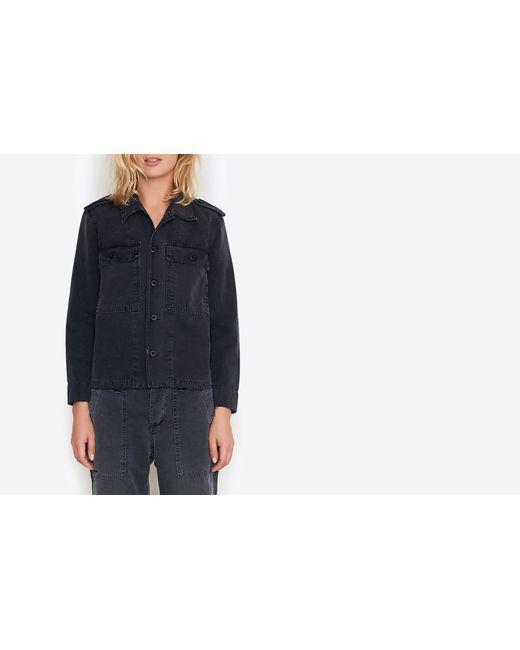
Schwarze Vintage Jeansjacke mit schwarzer Hose, Freizeitkleidung